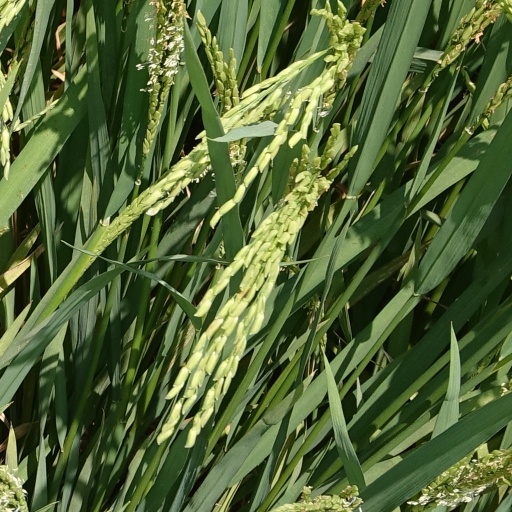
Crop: rice